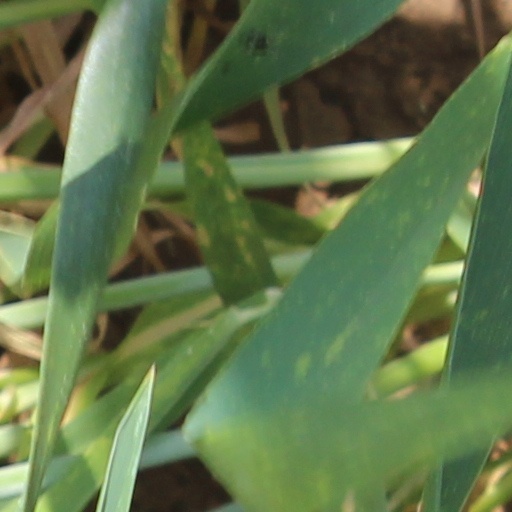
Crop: wheat